Amur Flotilla

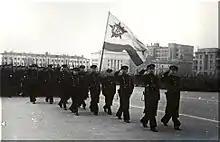
Sailors of the Amur Flotilla during a 1941 October Revolution Day military parade in Kuybyshev

The Amur Military Flotilla (AMF) was a military flotilla on the Amur River in the Russian Far East.